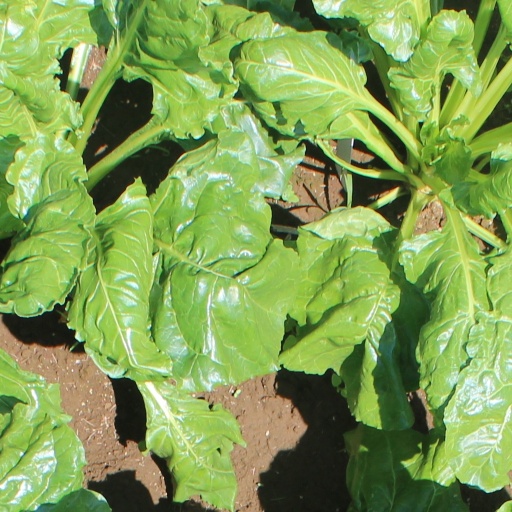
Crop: sugar beet